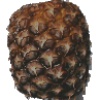
Label: pineapple